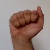
The image shows a hand gesture representing the letter 'A' in Indian Sign Language.